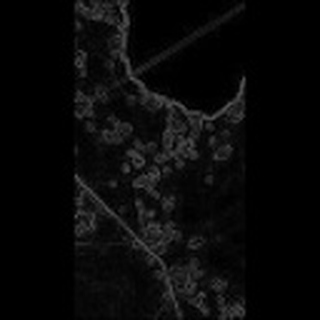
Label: cotton_bacterial_blight